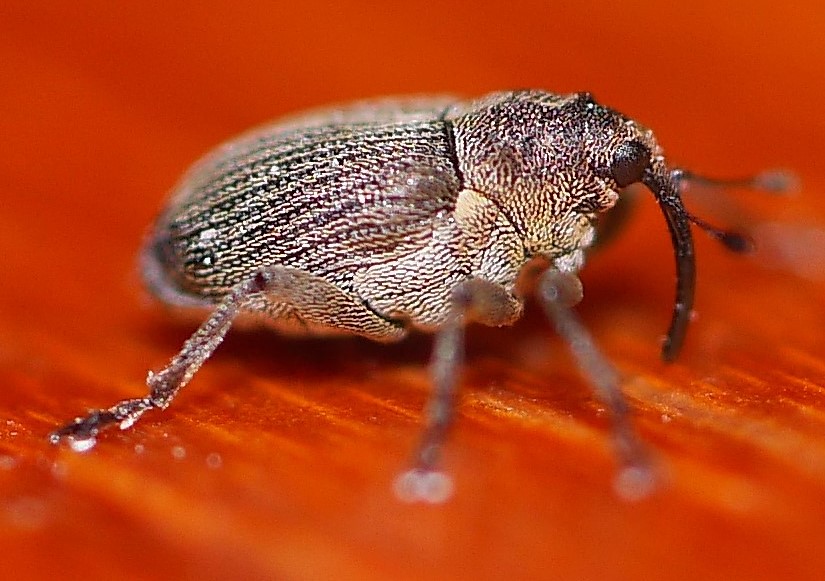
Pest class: Cabbage_seedpod_weevil